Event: Nepal Earthquake
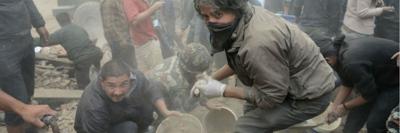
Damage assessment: damage